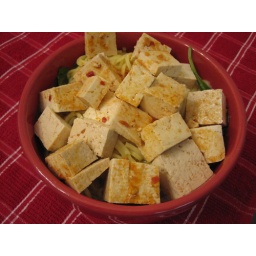
Noodle bowl with fresh spinach, chopped green onions, and marinated tofu. Perfect after raking leaves in the rain!  :-)